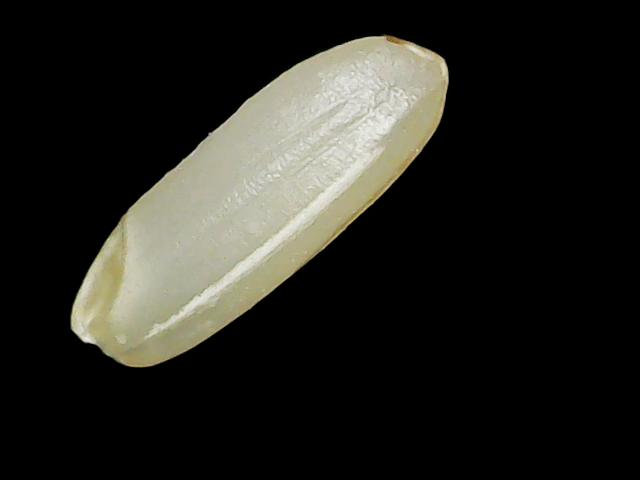
Rice variety: Binadhan23